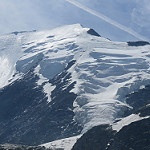
Scene: Outdoor